Les Échets station

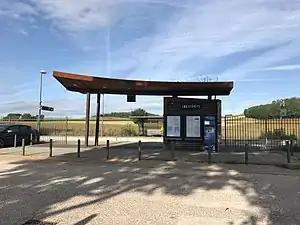
Entrance and shelter in August 2017.

Les Échets station (French: "Gare des Échets") is a French railway station located in the Les Échets neighbourhood of the commune of Miribel, Ain department in the Auvergne-Rhône-Alpes region. It is located at kilometric point (KP) 20.727 on the Lyon–Bourg-en-Bresse railway, between Sathonay-Rillieux and Mionnay stations. Miribel station, also located in the commune along the Rhône is located on the Lyon—Geneva railway.